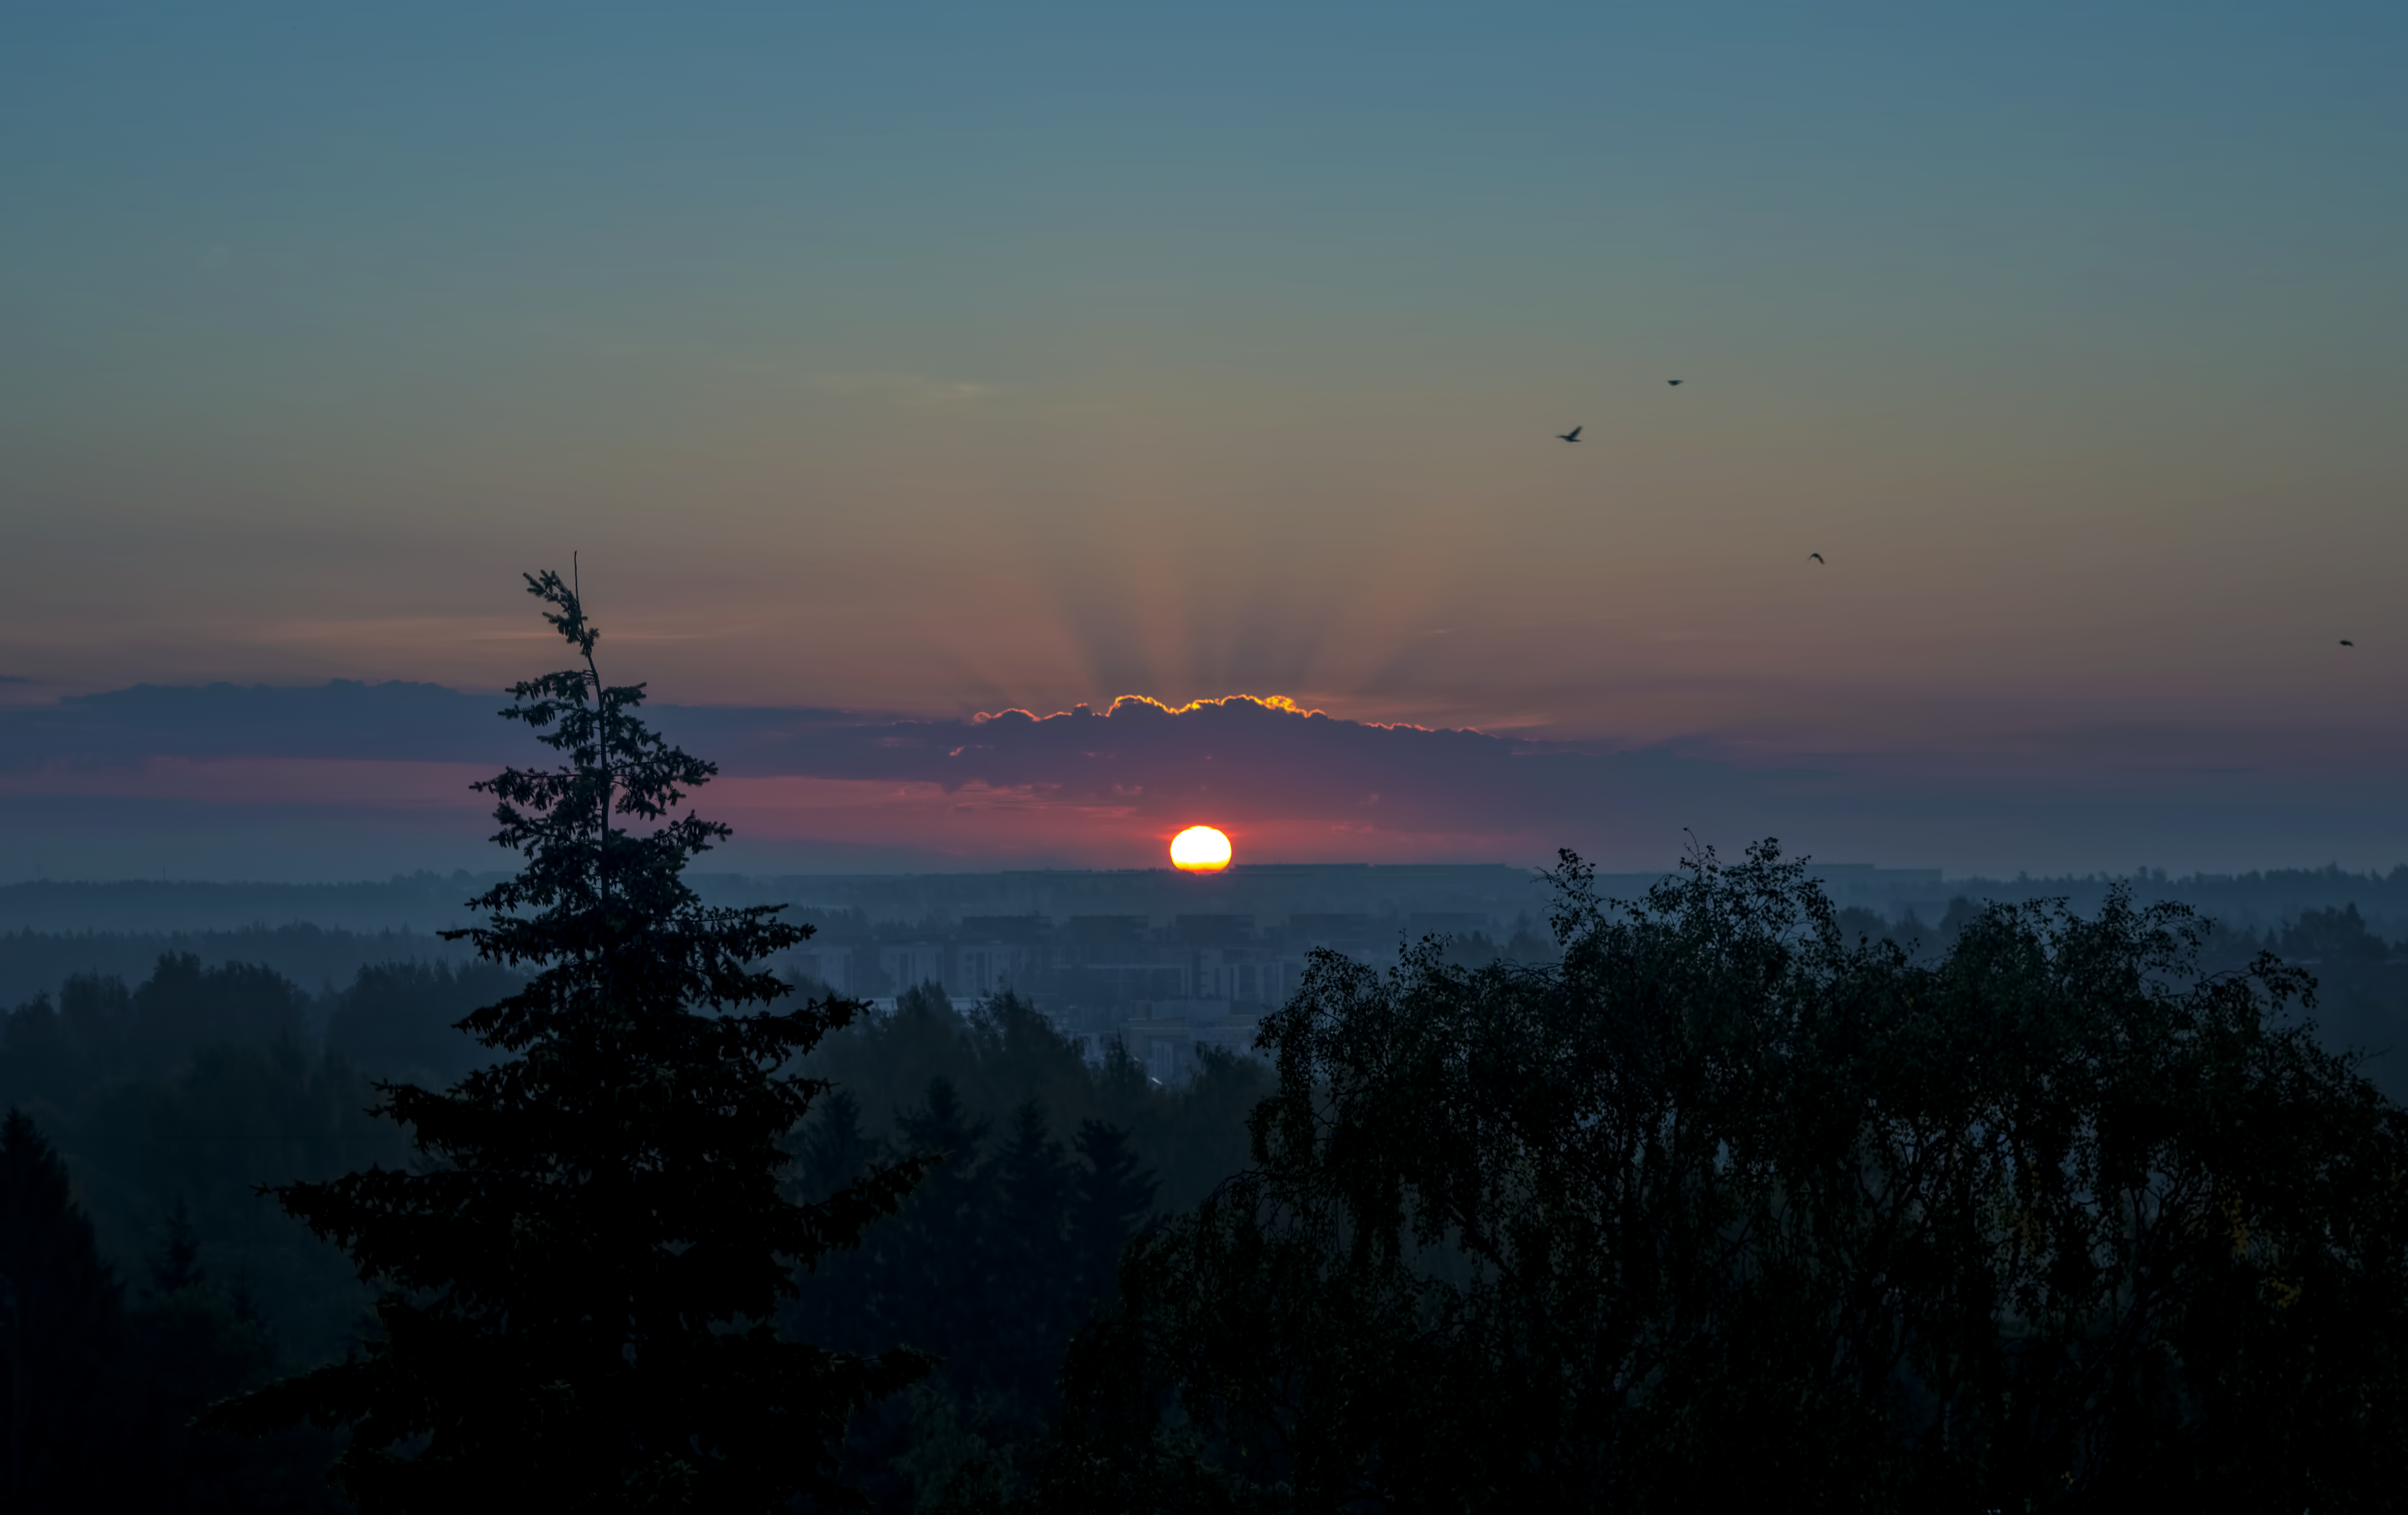
horizon, mountain, cloud, sky, sun, sunrise, sunset, mist, sunlight, morning, dawn, atmosphere, dusk, evening, nikon, moonlight, 2014, september, finland, helsinki, d3200, 9th, pihlajamki, afterglow, atmospheric phenomenon